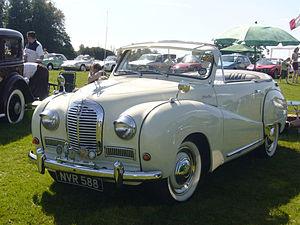
L' A40 Somerset est une automobile produite par l'Austin Motor Company entre 1952 et 1954. La Somerset remplace l'Austin A40 Devon et comme voiture de type carrosserie-sur-châssis, elle était de taille comparable. Elle partage un certain nombre de composants avec la Devon y compris un moteur semblable d'1.2 litre 4 cylindres en ligne culbuté. Le moteur fut mis à jour pour produire 42 ch, par rapport à la Devon de 40 ch, donnant à la voiture une vitesse de pointe de 110 km/h.